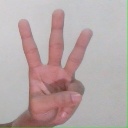
अक्षर: व